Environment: real
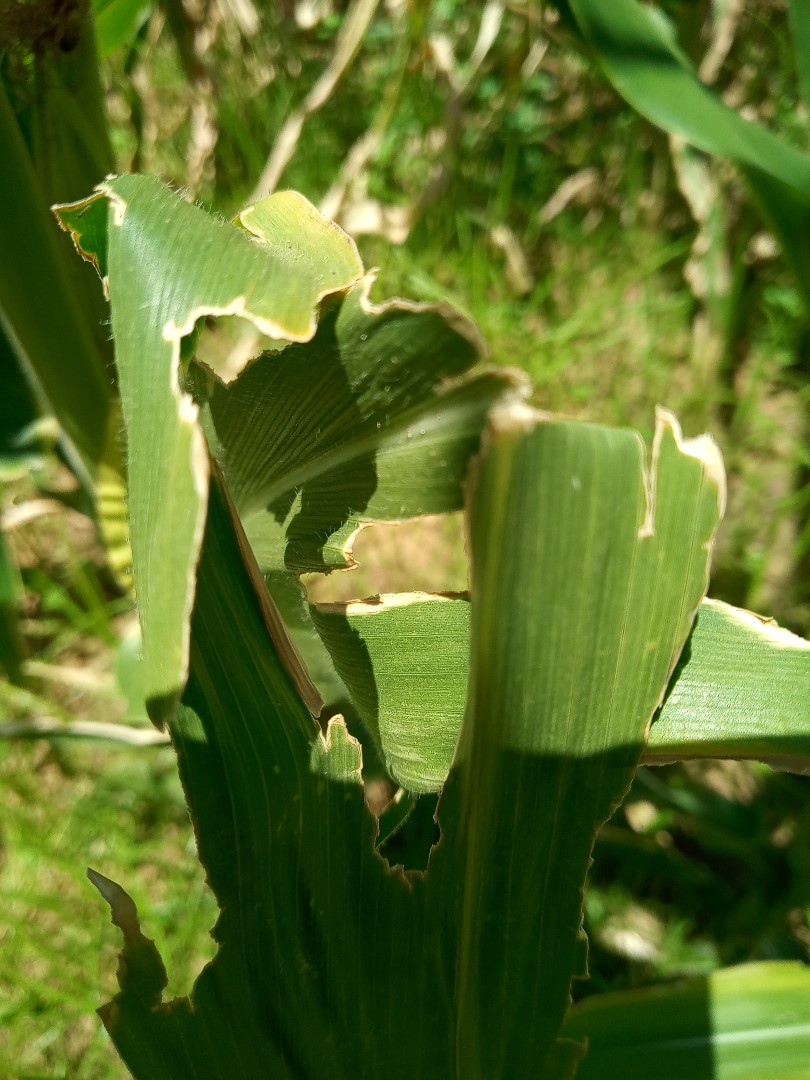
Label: fall_armyworm